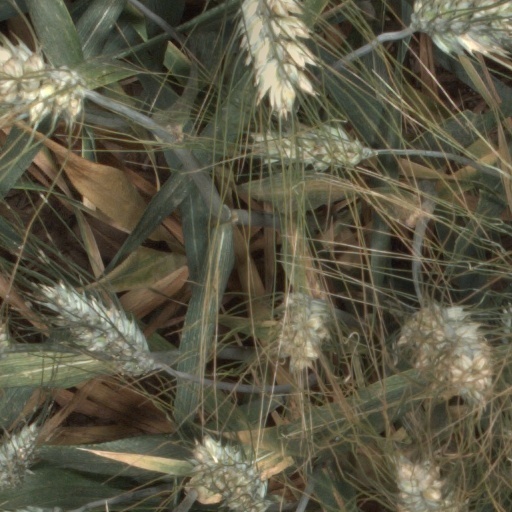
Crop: wheat